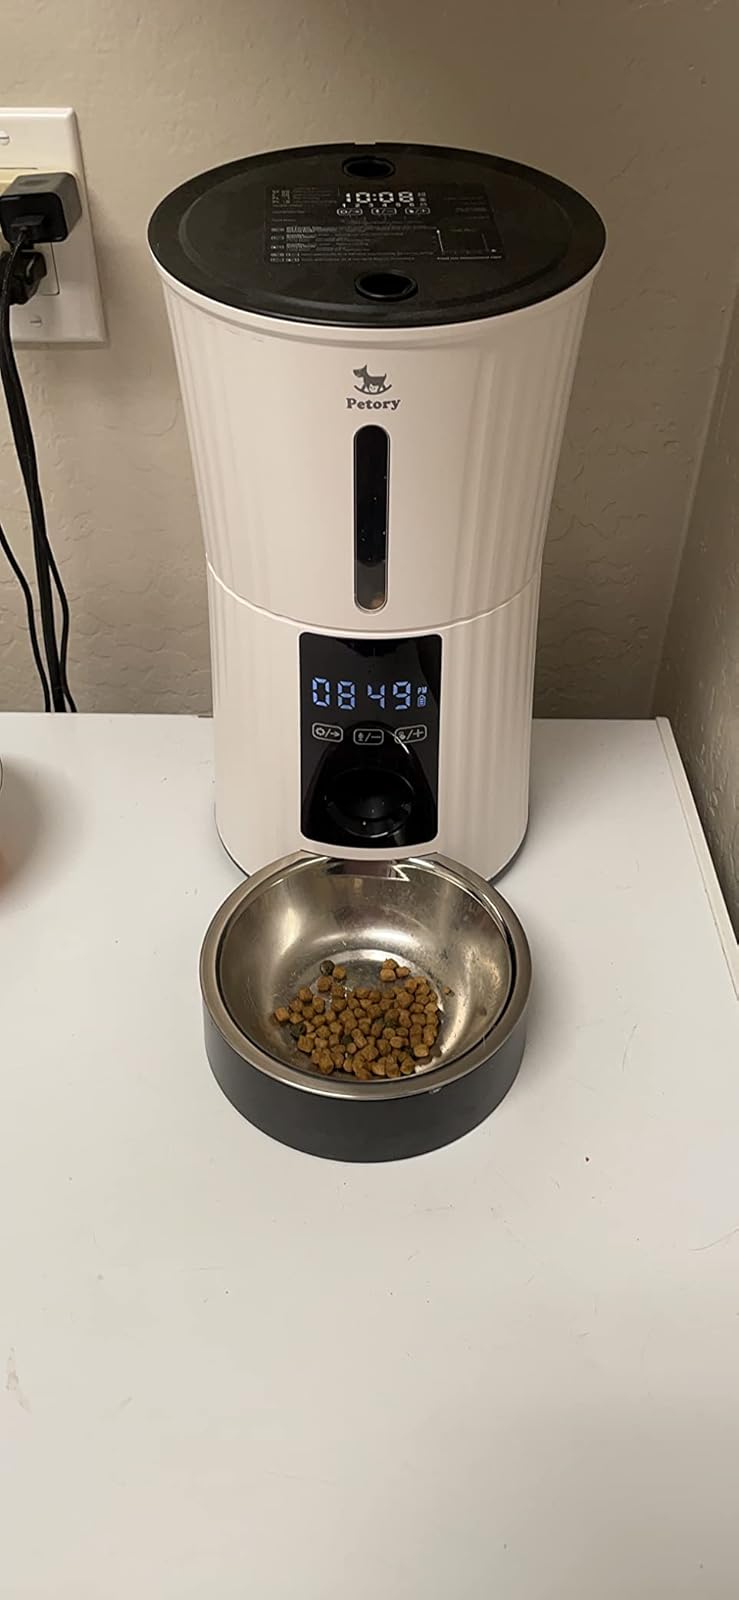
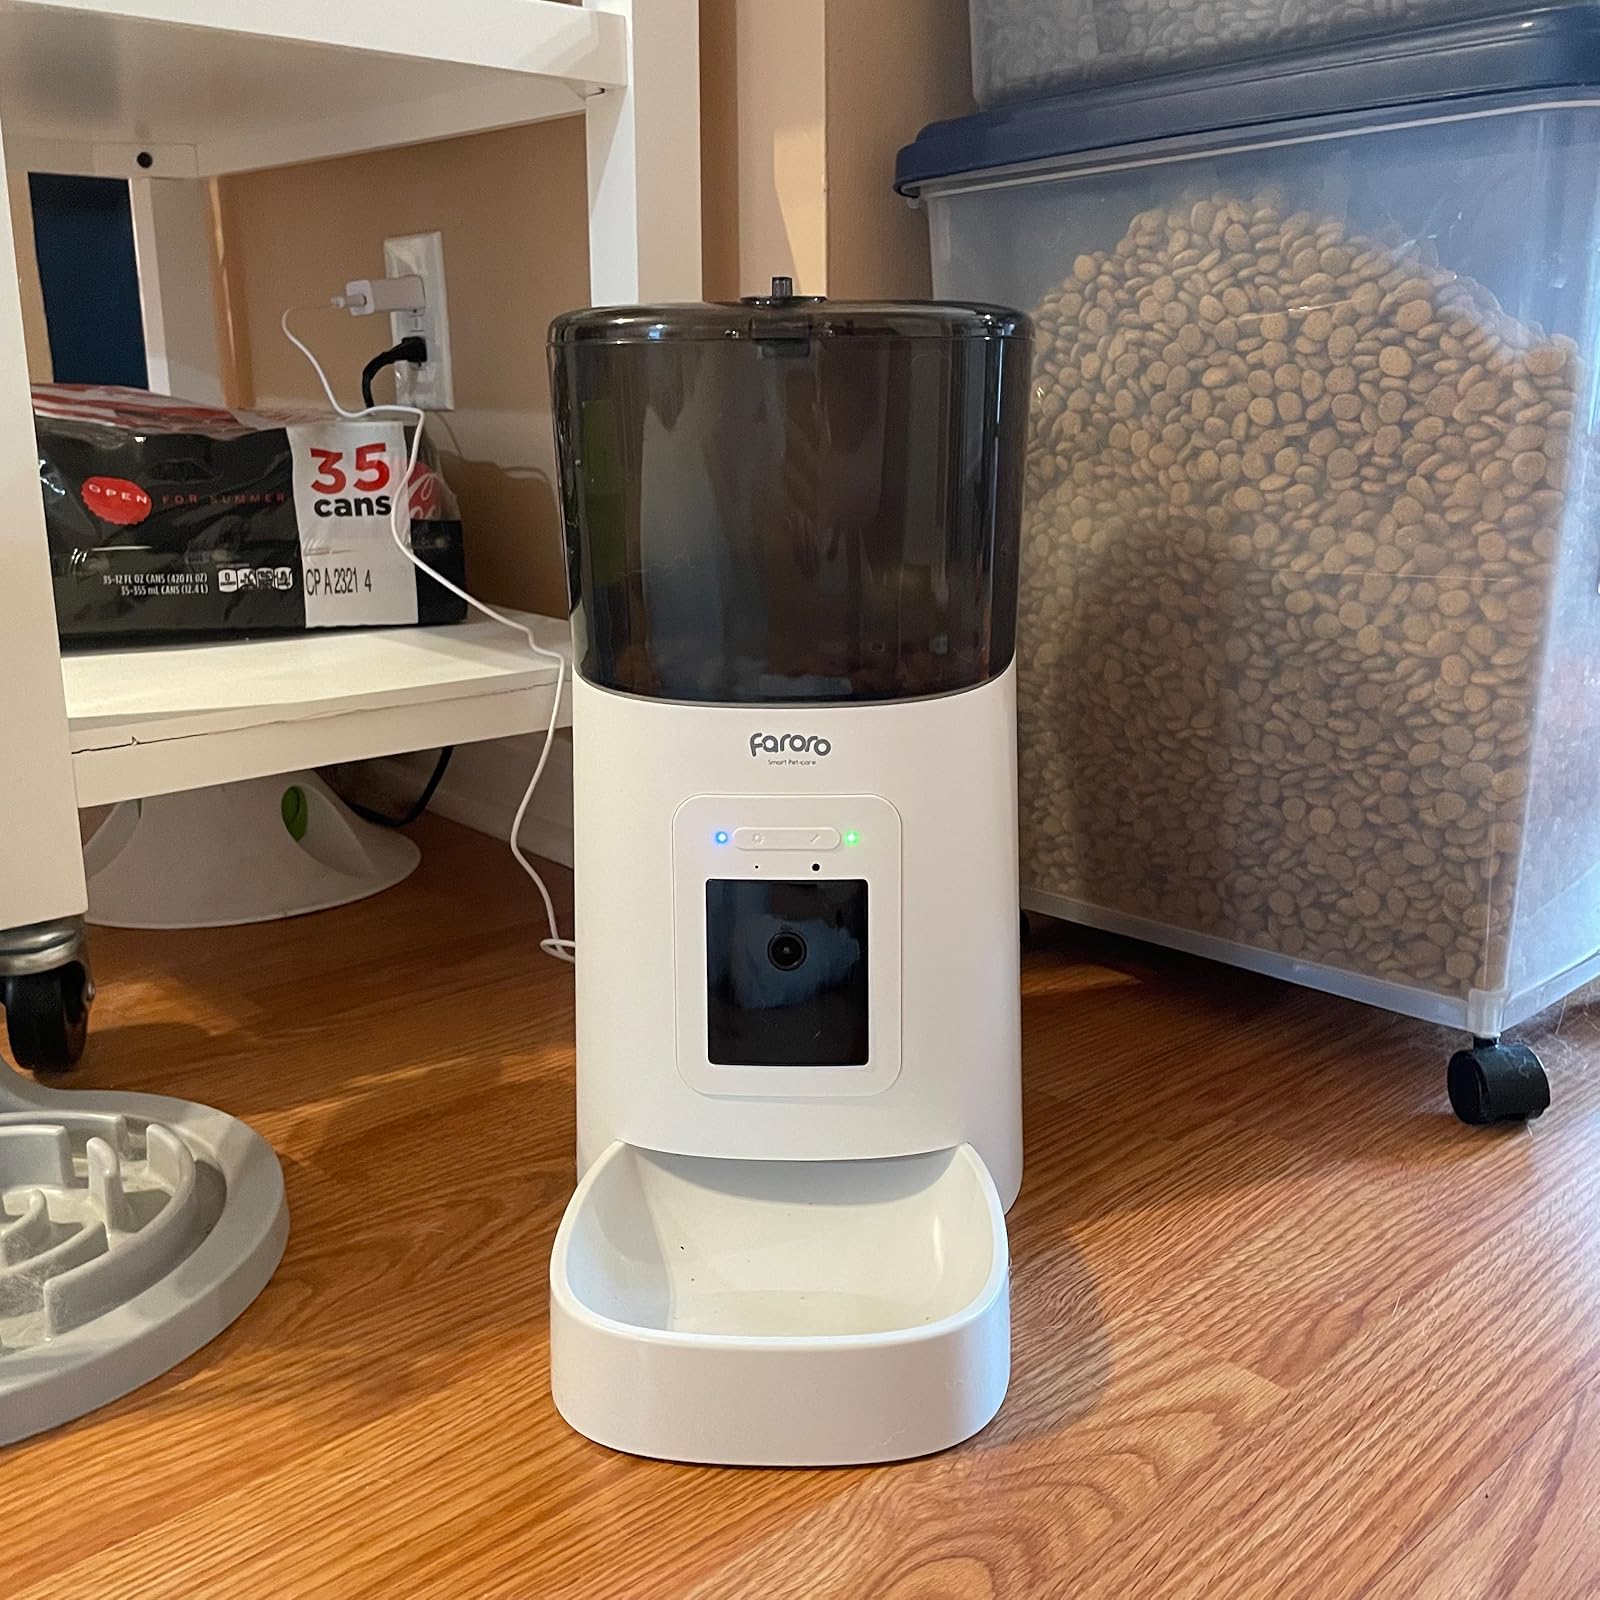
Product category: items_feeder
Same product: no